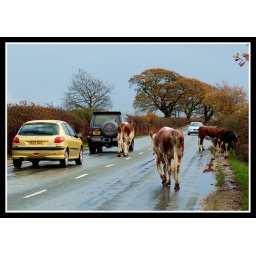
Anyone visiting the New Forest in the south of England take care.... cows and horses just wander in and across the main roads!!!